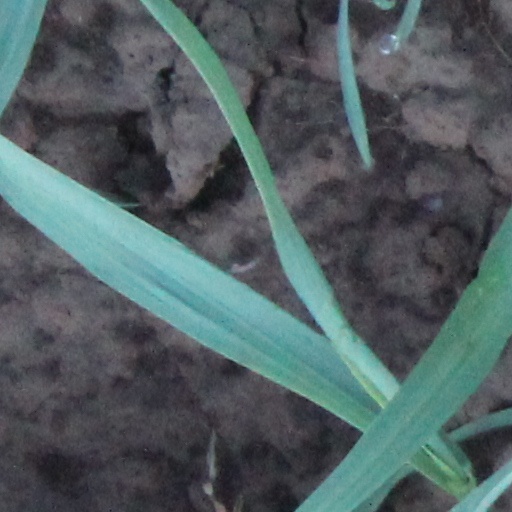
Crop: wheat